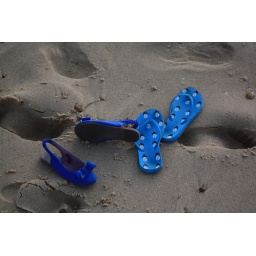
Liked the contrast of the blue of the flip flops against the wet sand - Vieux Bocaux beach SW France July 2010